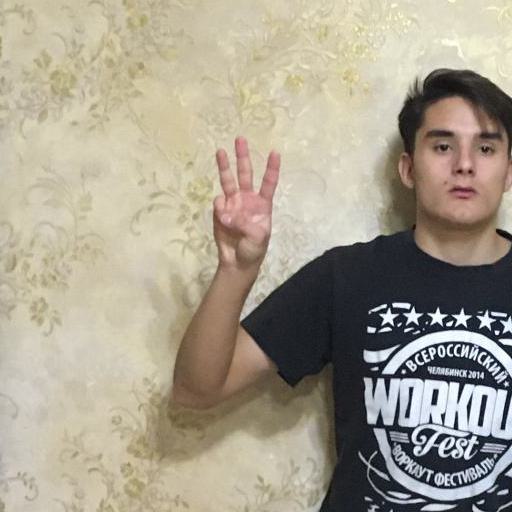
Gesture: three